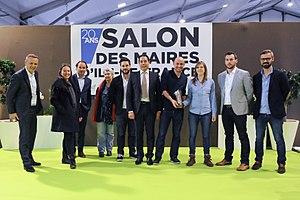
VILLE D'ARGENTEUIL De gauche à droite
Argenteuil est une commune française située dans le département du Val-d'Oise, en région Île-de-France.